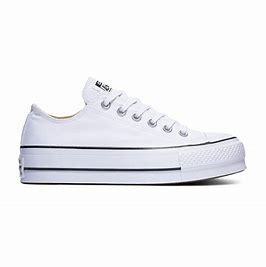
Brand: Converse
Model: Chuck Taylor All Star Canvas